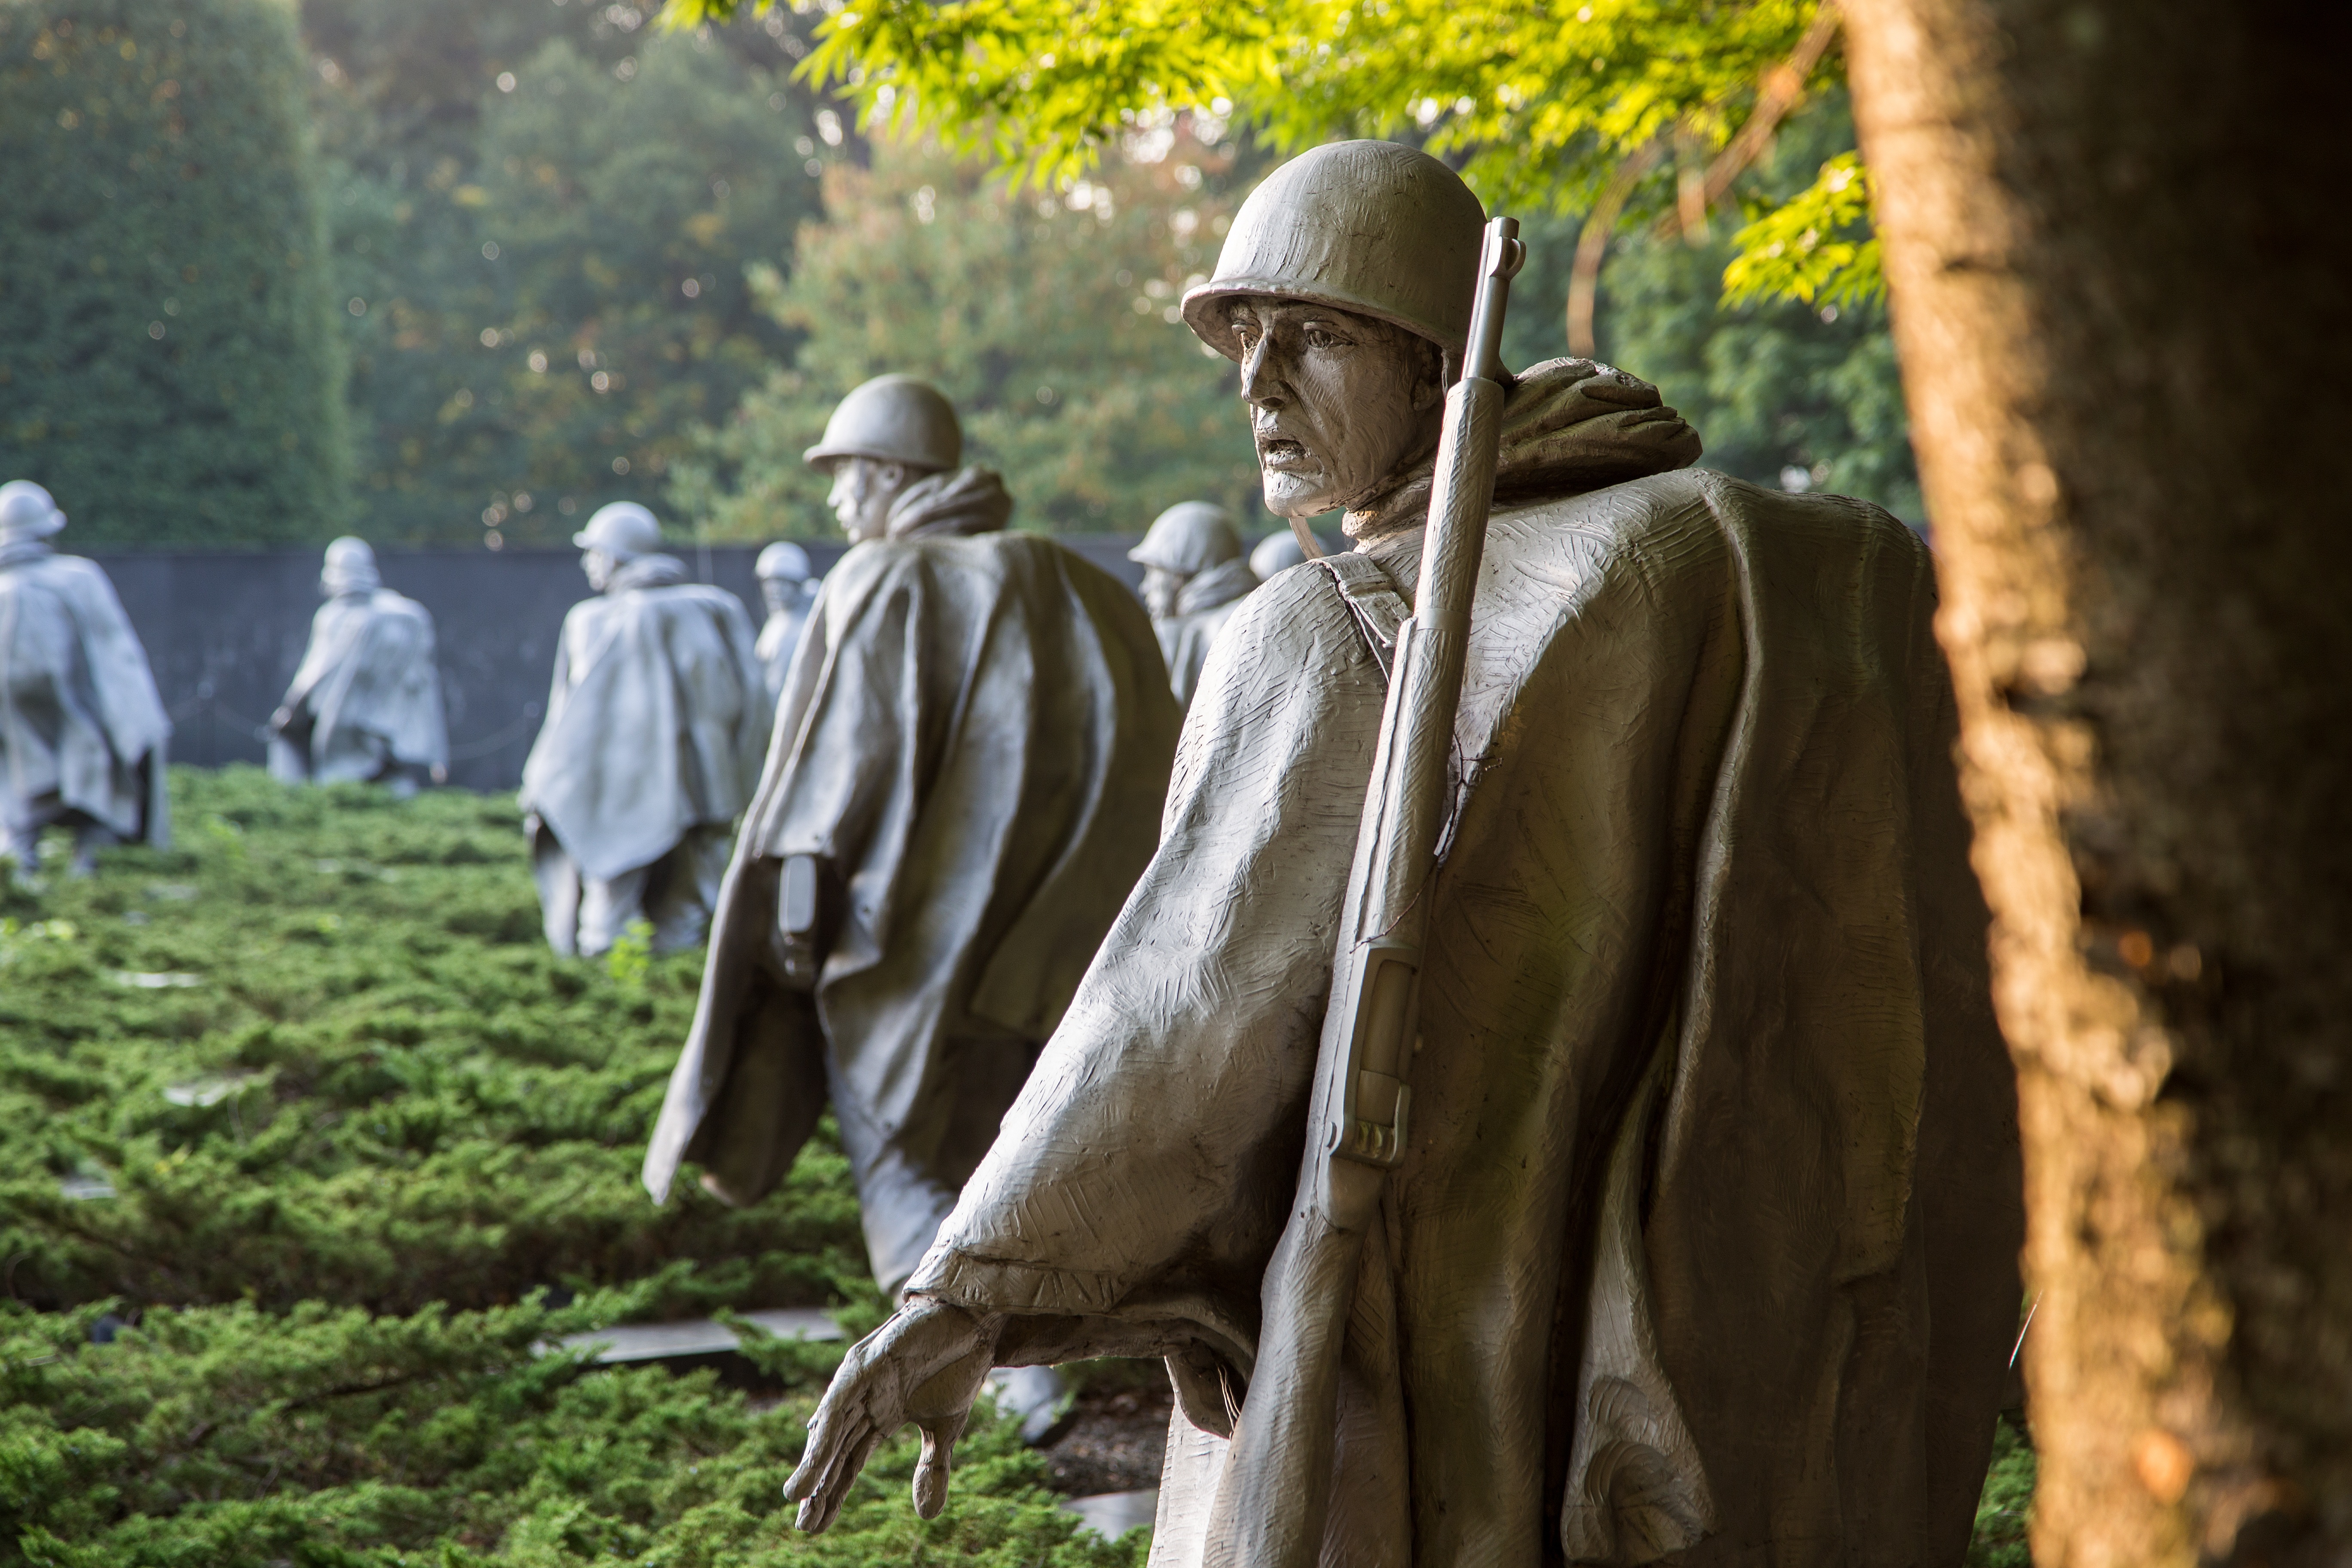
person, people, monument, statue, army, sculpture, temple, statues, honor, soldiers, remembrance, middle ages, washington dc, national mall, korean war memorial